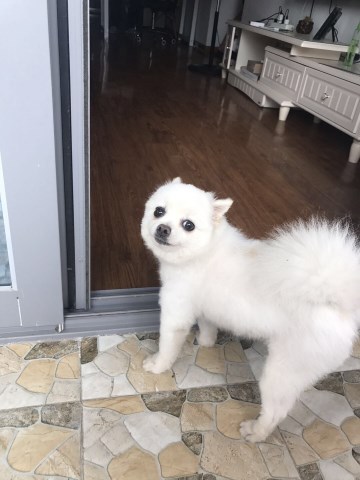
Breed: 1936-n000005-Pomeranian